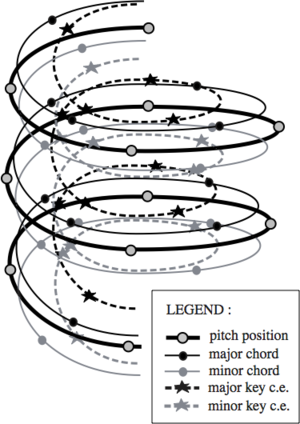
La psychologie de la musique est une branche de la psychologie expérimentale consacrée à l'étude de la perception des sons musicaux. C'est un domaine des neurosciences annexe de la musicologie et de la musicothérapie.